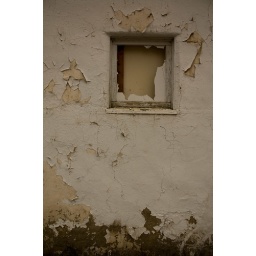
A window in a wall